Symbols of León, Guanajuato

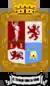
Seal of City of León.

The emblem of León presents four quarters on a background of acanthus leaves, crowned by five towers which in heraldry accredit the title of city. The upper quarter on the left has a representation of Saint Sebastian, patron saint of the city. The next quarter shows the rampant red lion of the Kingdom of León. The third, in the lower left, presents the Coat of Arms of Don Martín Enríquez de Almansa, and the last a honeycomb with bees that indicates the industriousness of the Leonese.